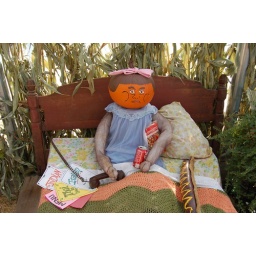
cranky pumpkin girl in bed